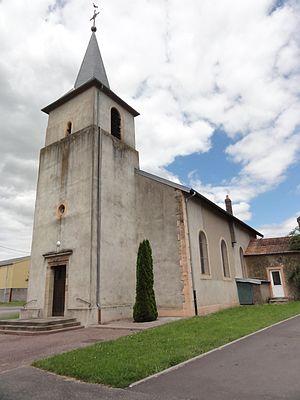
Verdenal (M-et-M) église
Verdenal est une commune française située dans le département de Meurthe-et-Moselle en région Grand Est.